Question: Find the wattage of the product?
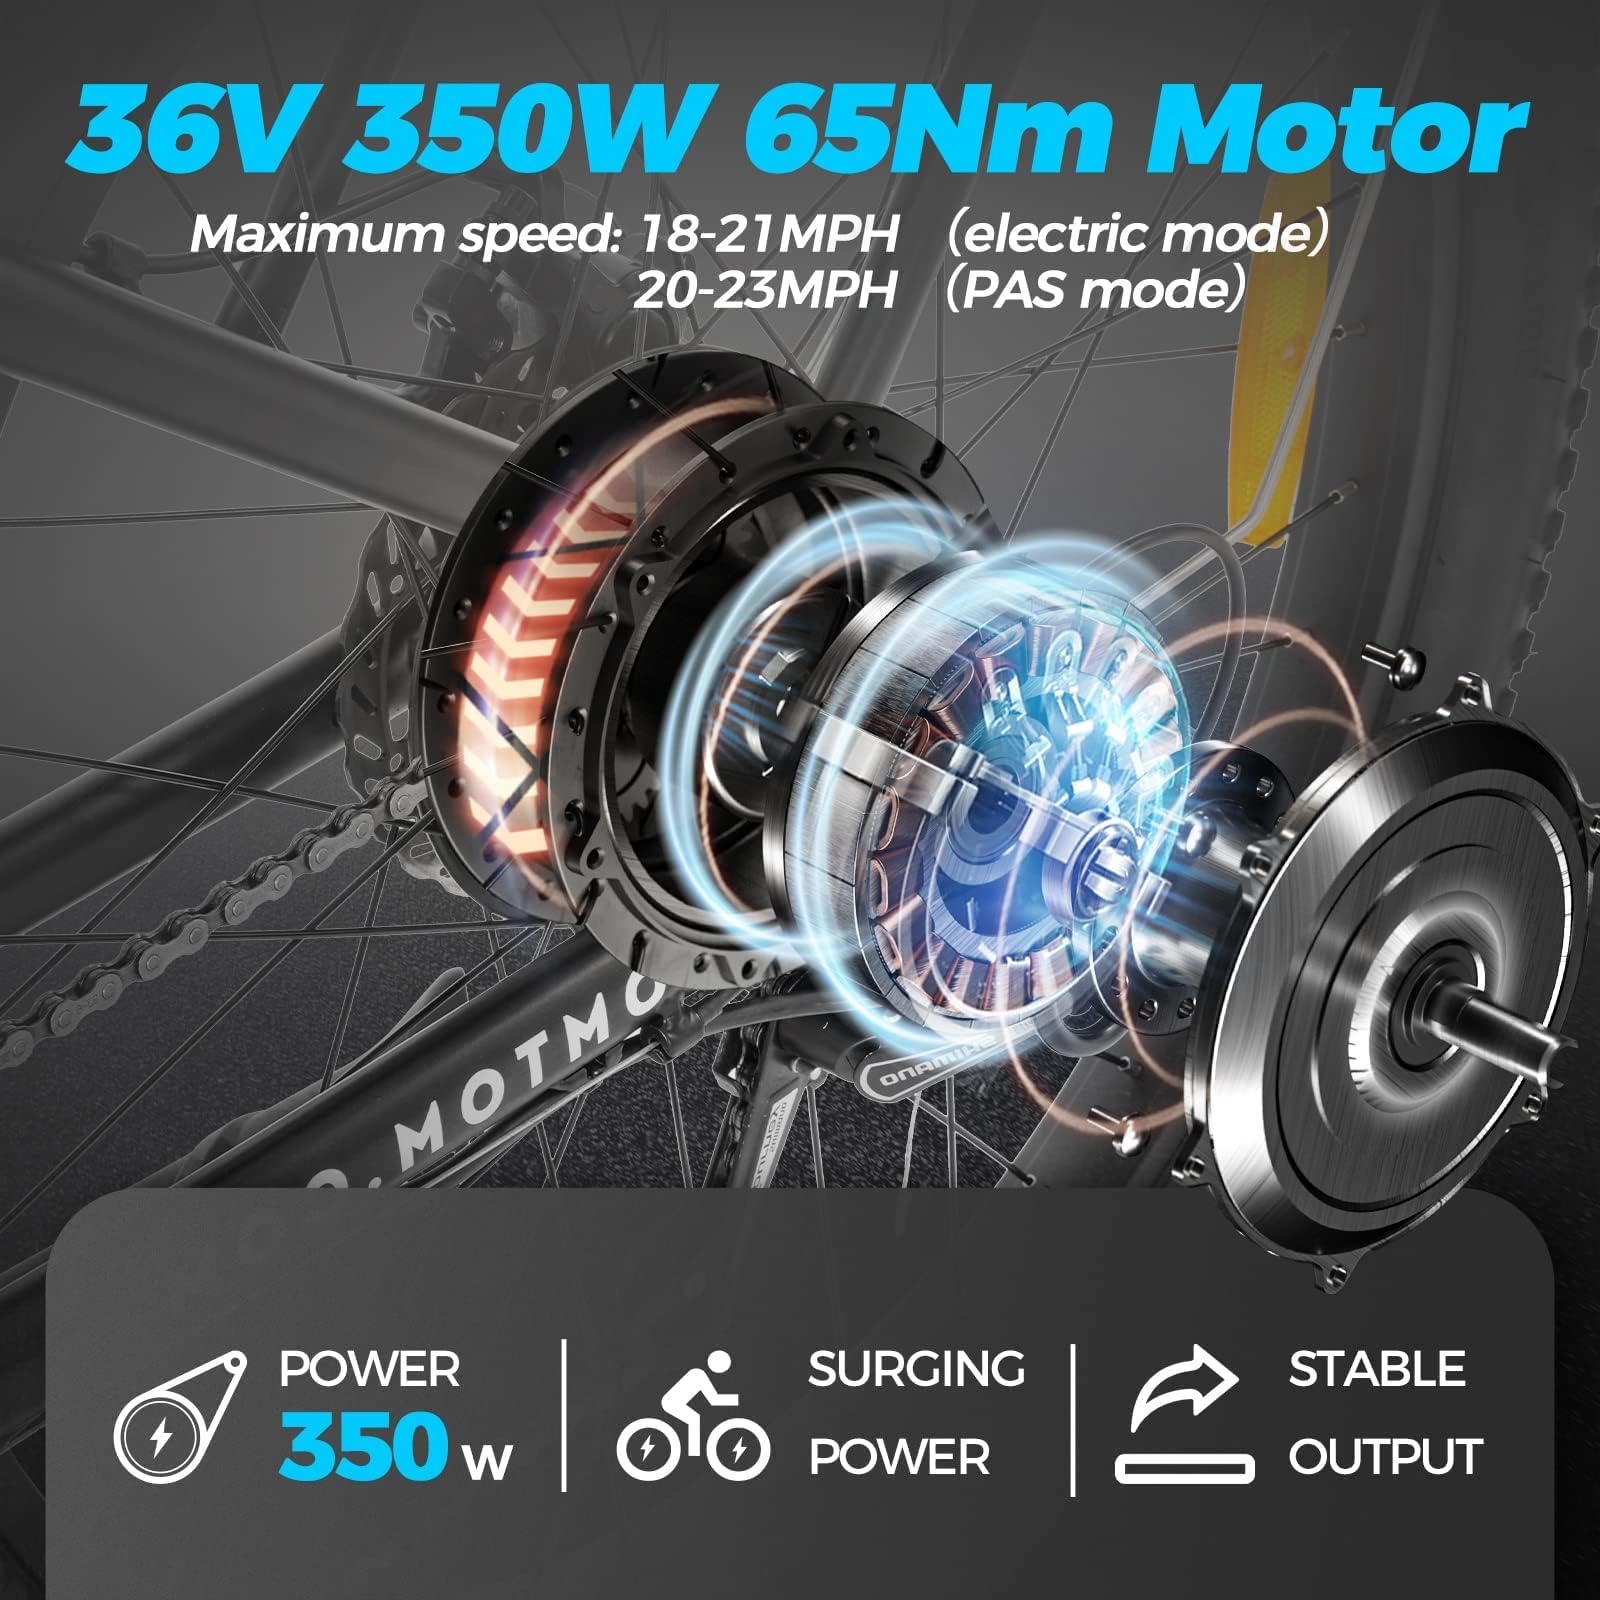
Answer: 350.0 watt